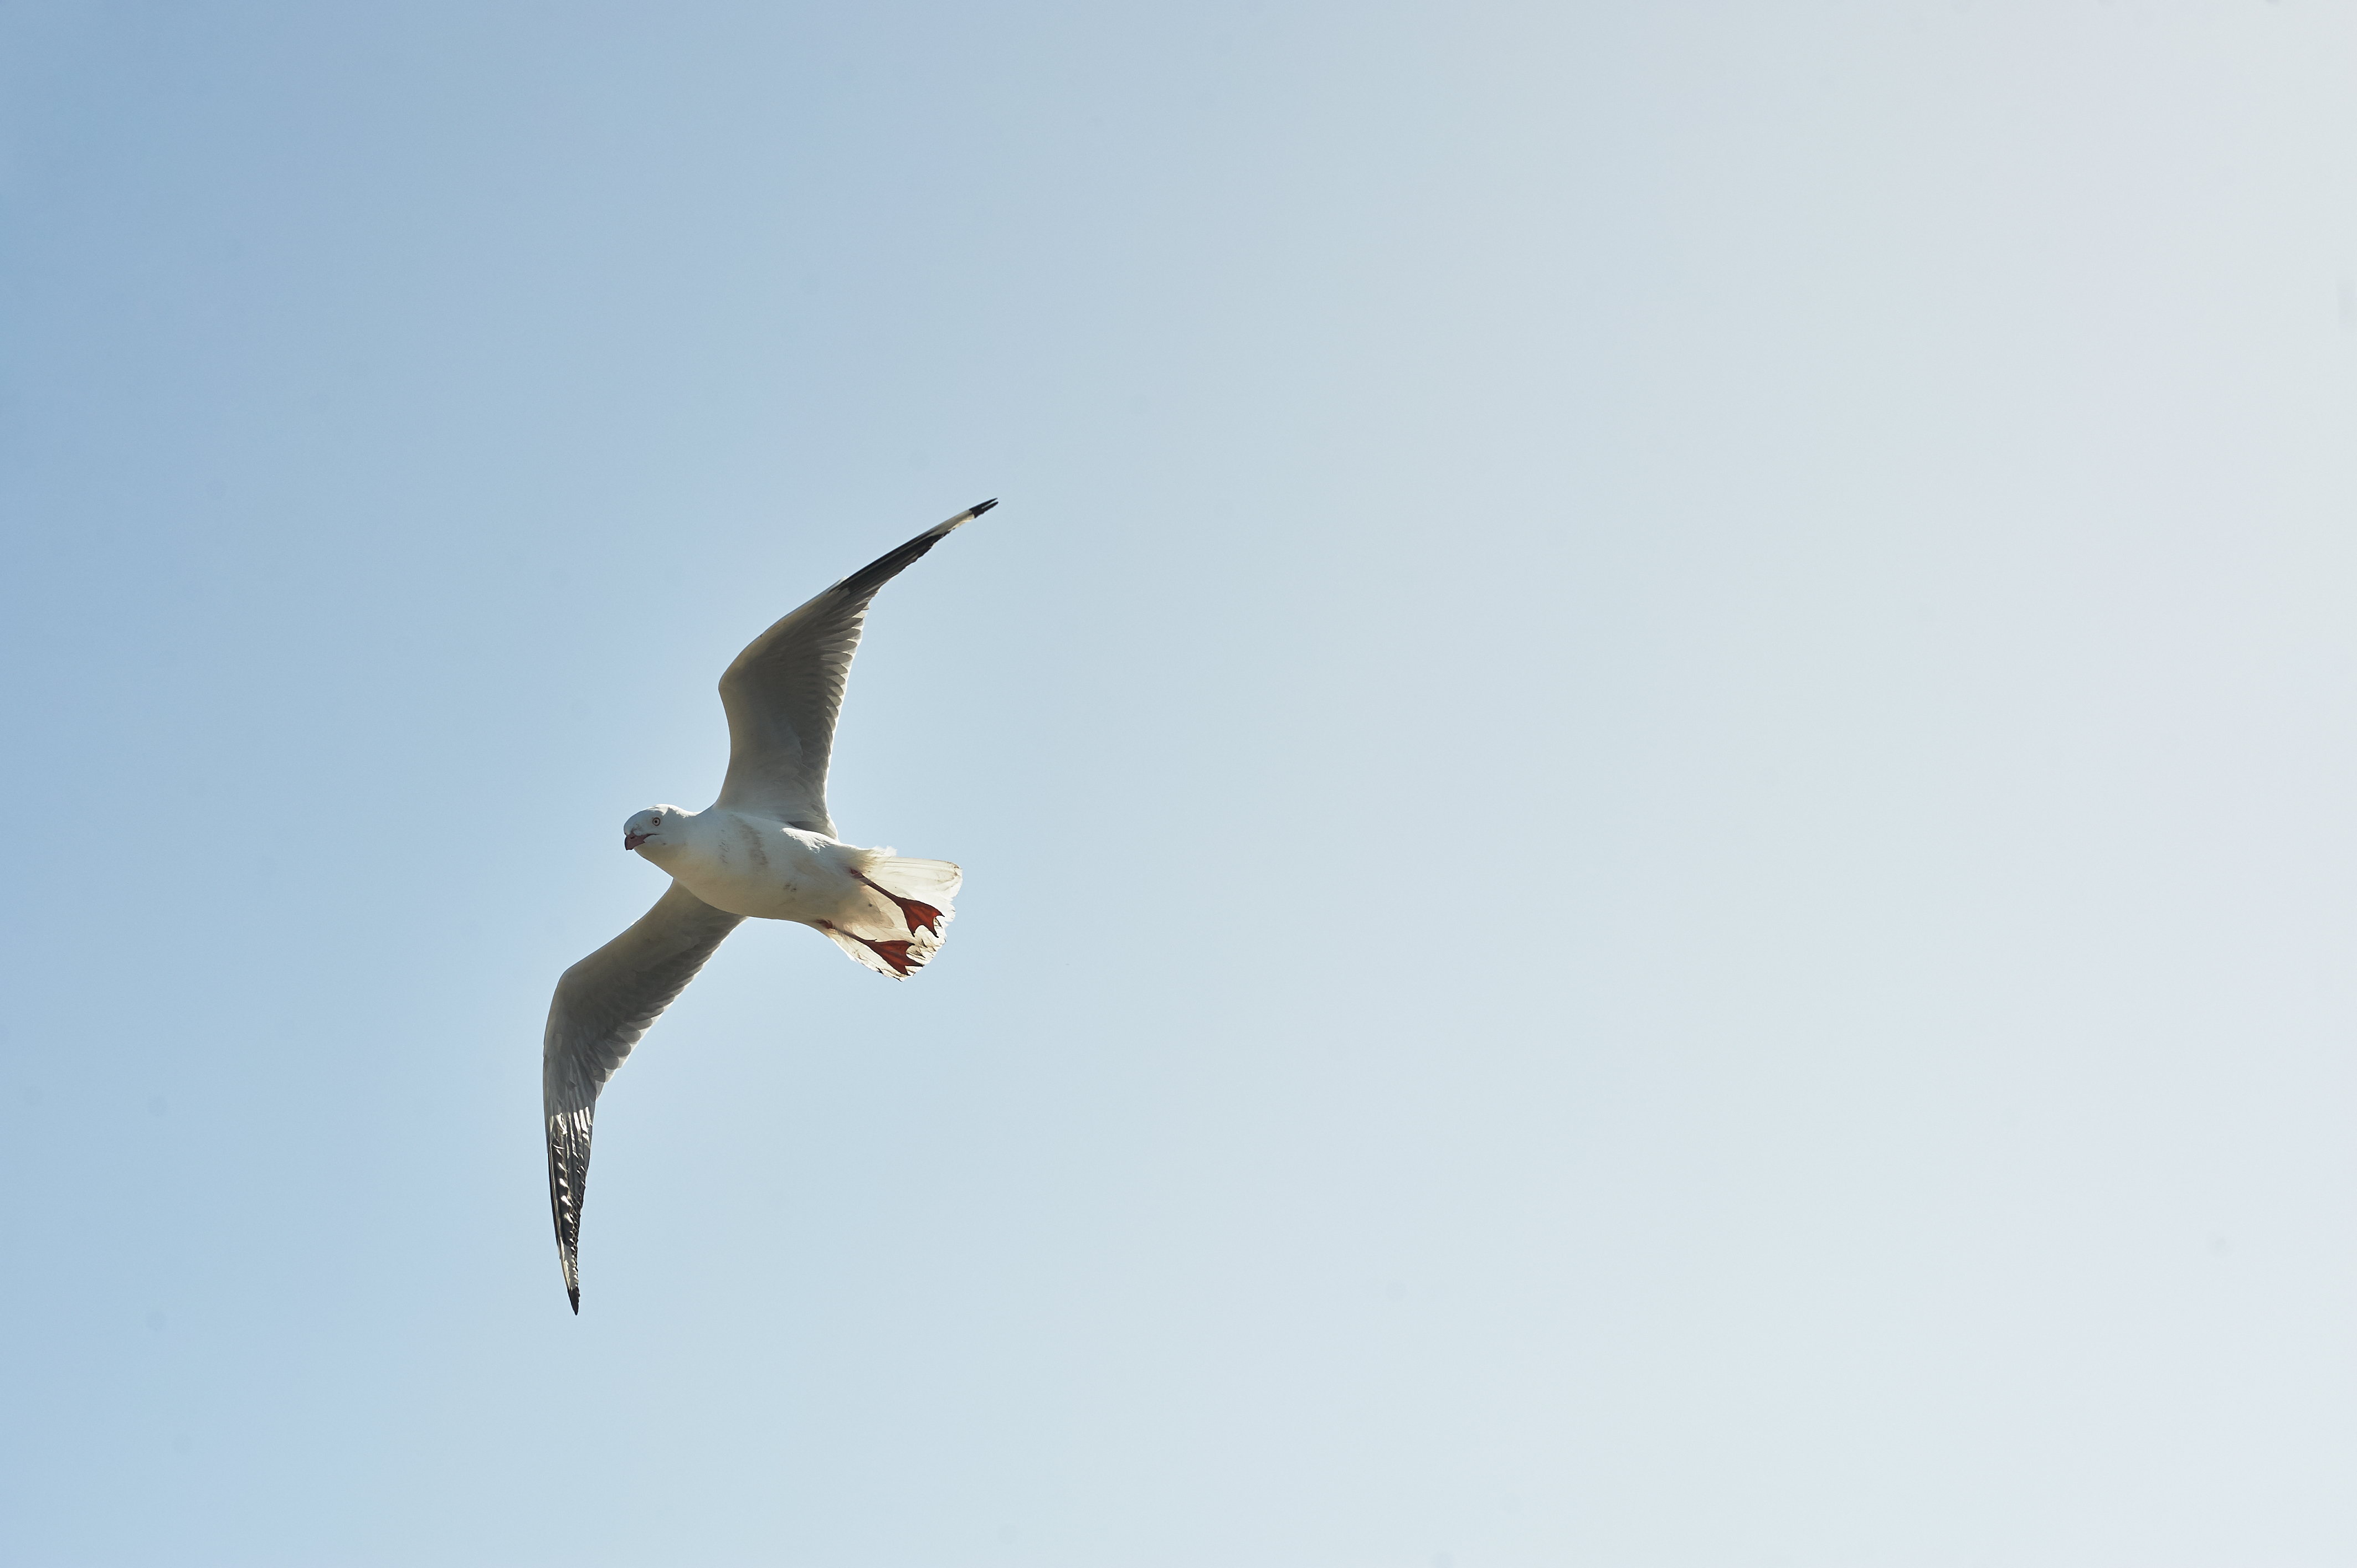
bird, wing, sky, animal, seabird, seagull, wildlife, gull, flight, vertebrate, albatross, charadriiformes